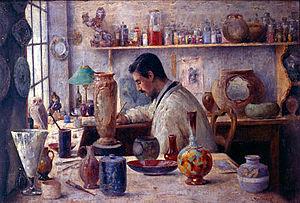
Le peintre sur fayence